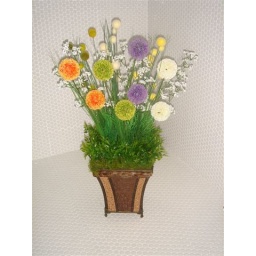
jojo's new house - artificial flowers in bathroom